Mascot (sternwheeler)

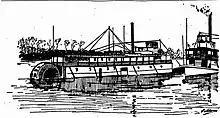
"Mascot" sunk in the Lewis River, December 9, 1898. Either "Walker" or "Undine" is shown on right, rendering assistance.

On December 7, 1898, "Mascot" hit a snag in the Lewis River and sank. The incident occurred in mid-channel at Richardsons Landing. The accident occurred just after the steamer had left Woodland at 5:30 a.m. The steamer reached a point about one-half mile from the mouth of the river, and had just passed the most dangerous part, after which Captain Davis left the pilot house and turned the wheel over to the mate.